Seri Kembangan

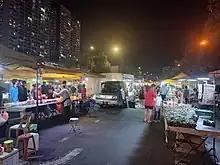
night market

Seri Kembangan is known for its good and varied street food, incorporating Chinese, Malay, Indian and other races' influences into its literal melting pot. The best places to savour street cuisine include Seri Kembangan Night Market and Seri Serdang Night Market (opens every Monday and Friday nights). The more prominent local dishes include nasi lemak, asam laksa, char kway teow, curry noodle, mamak fried mee, rojak and cendol.